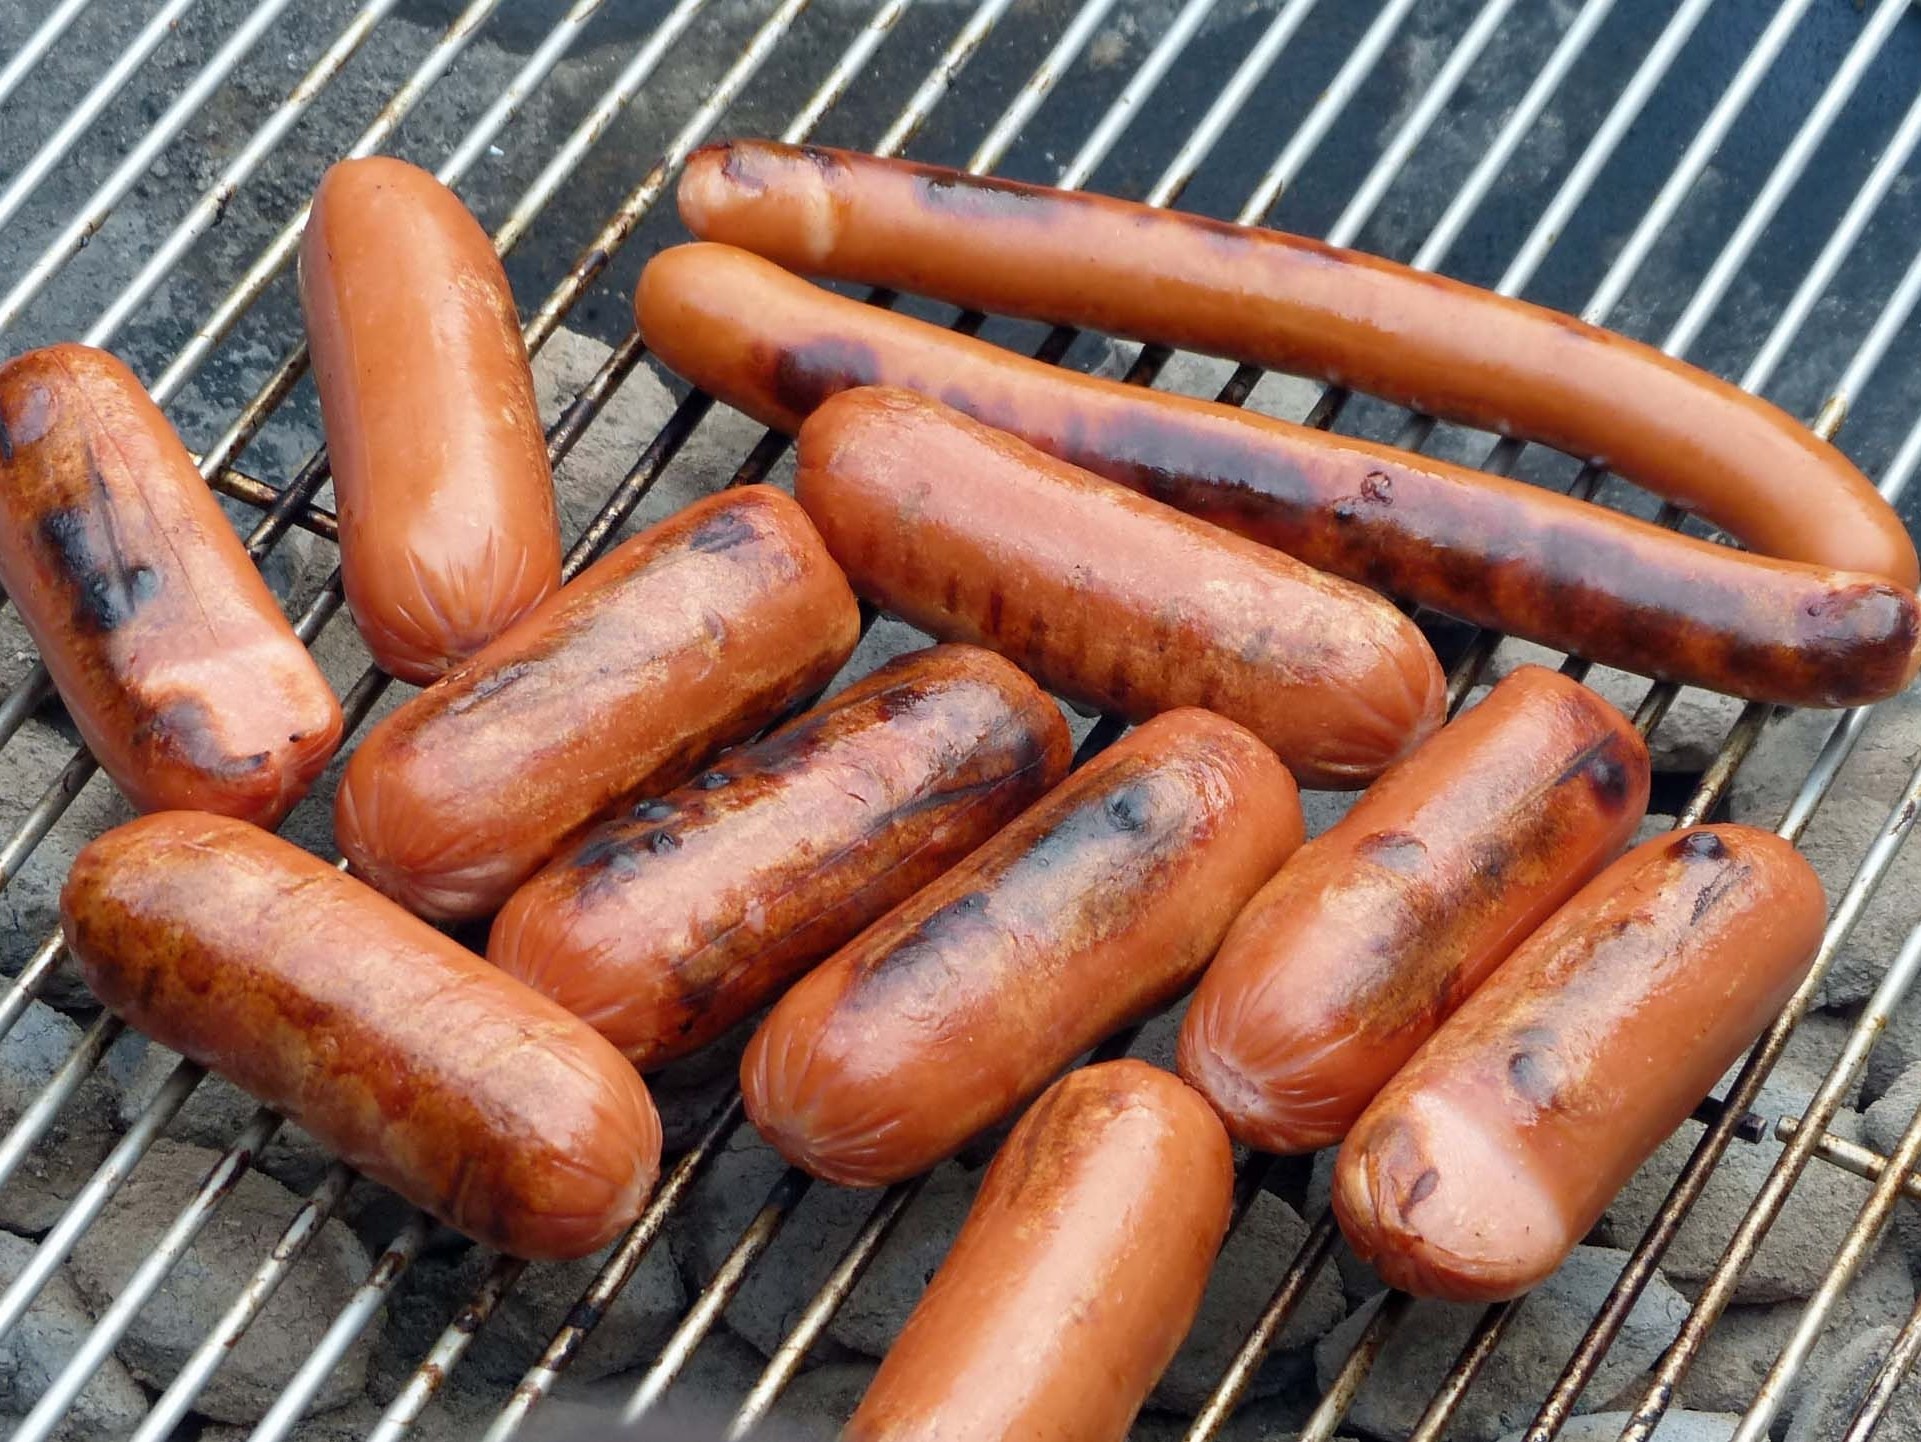
dish, food, campfire, meat, cuisine, grill, sausage, hot dog, bratwurst, grill sausage, vienna sausage, mettwurst, animal source foods, kielbasa, breakfast sausage, italian sausage, frankfurter w rstchen, sujuk, bologna sausage, boerewors, longaniza